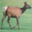
Label: deer